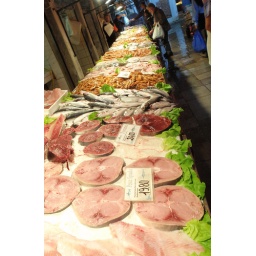
Seafood and fish at a market stall in Venice